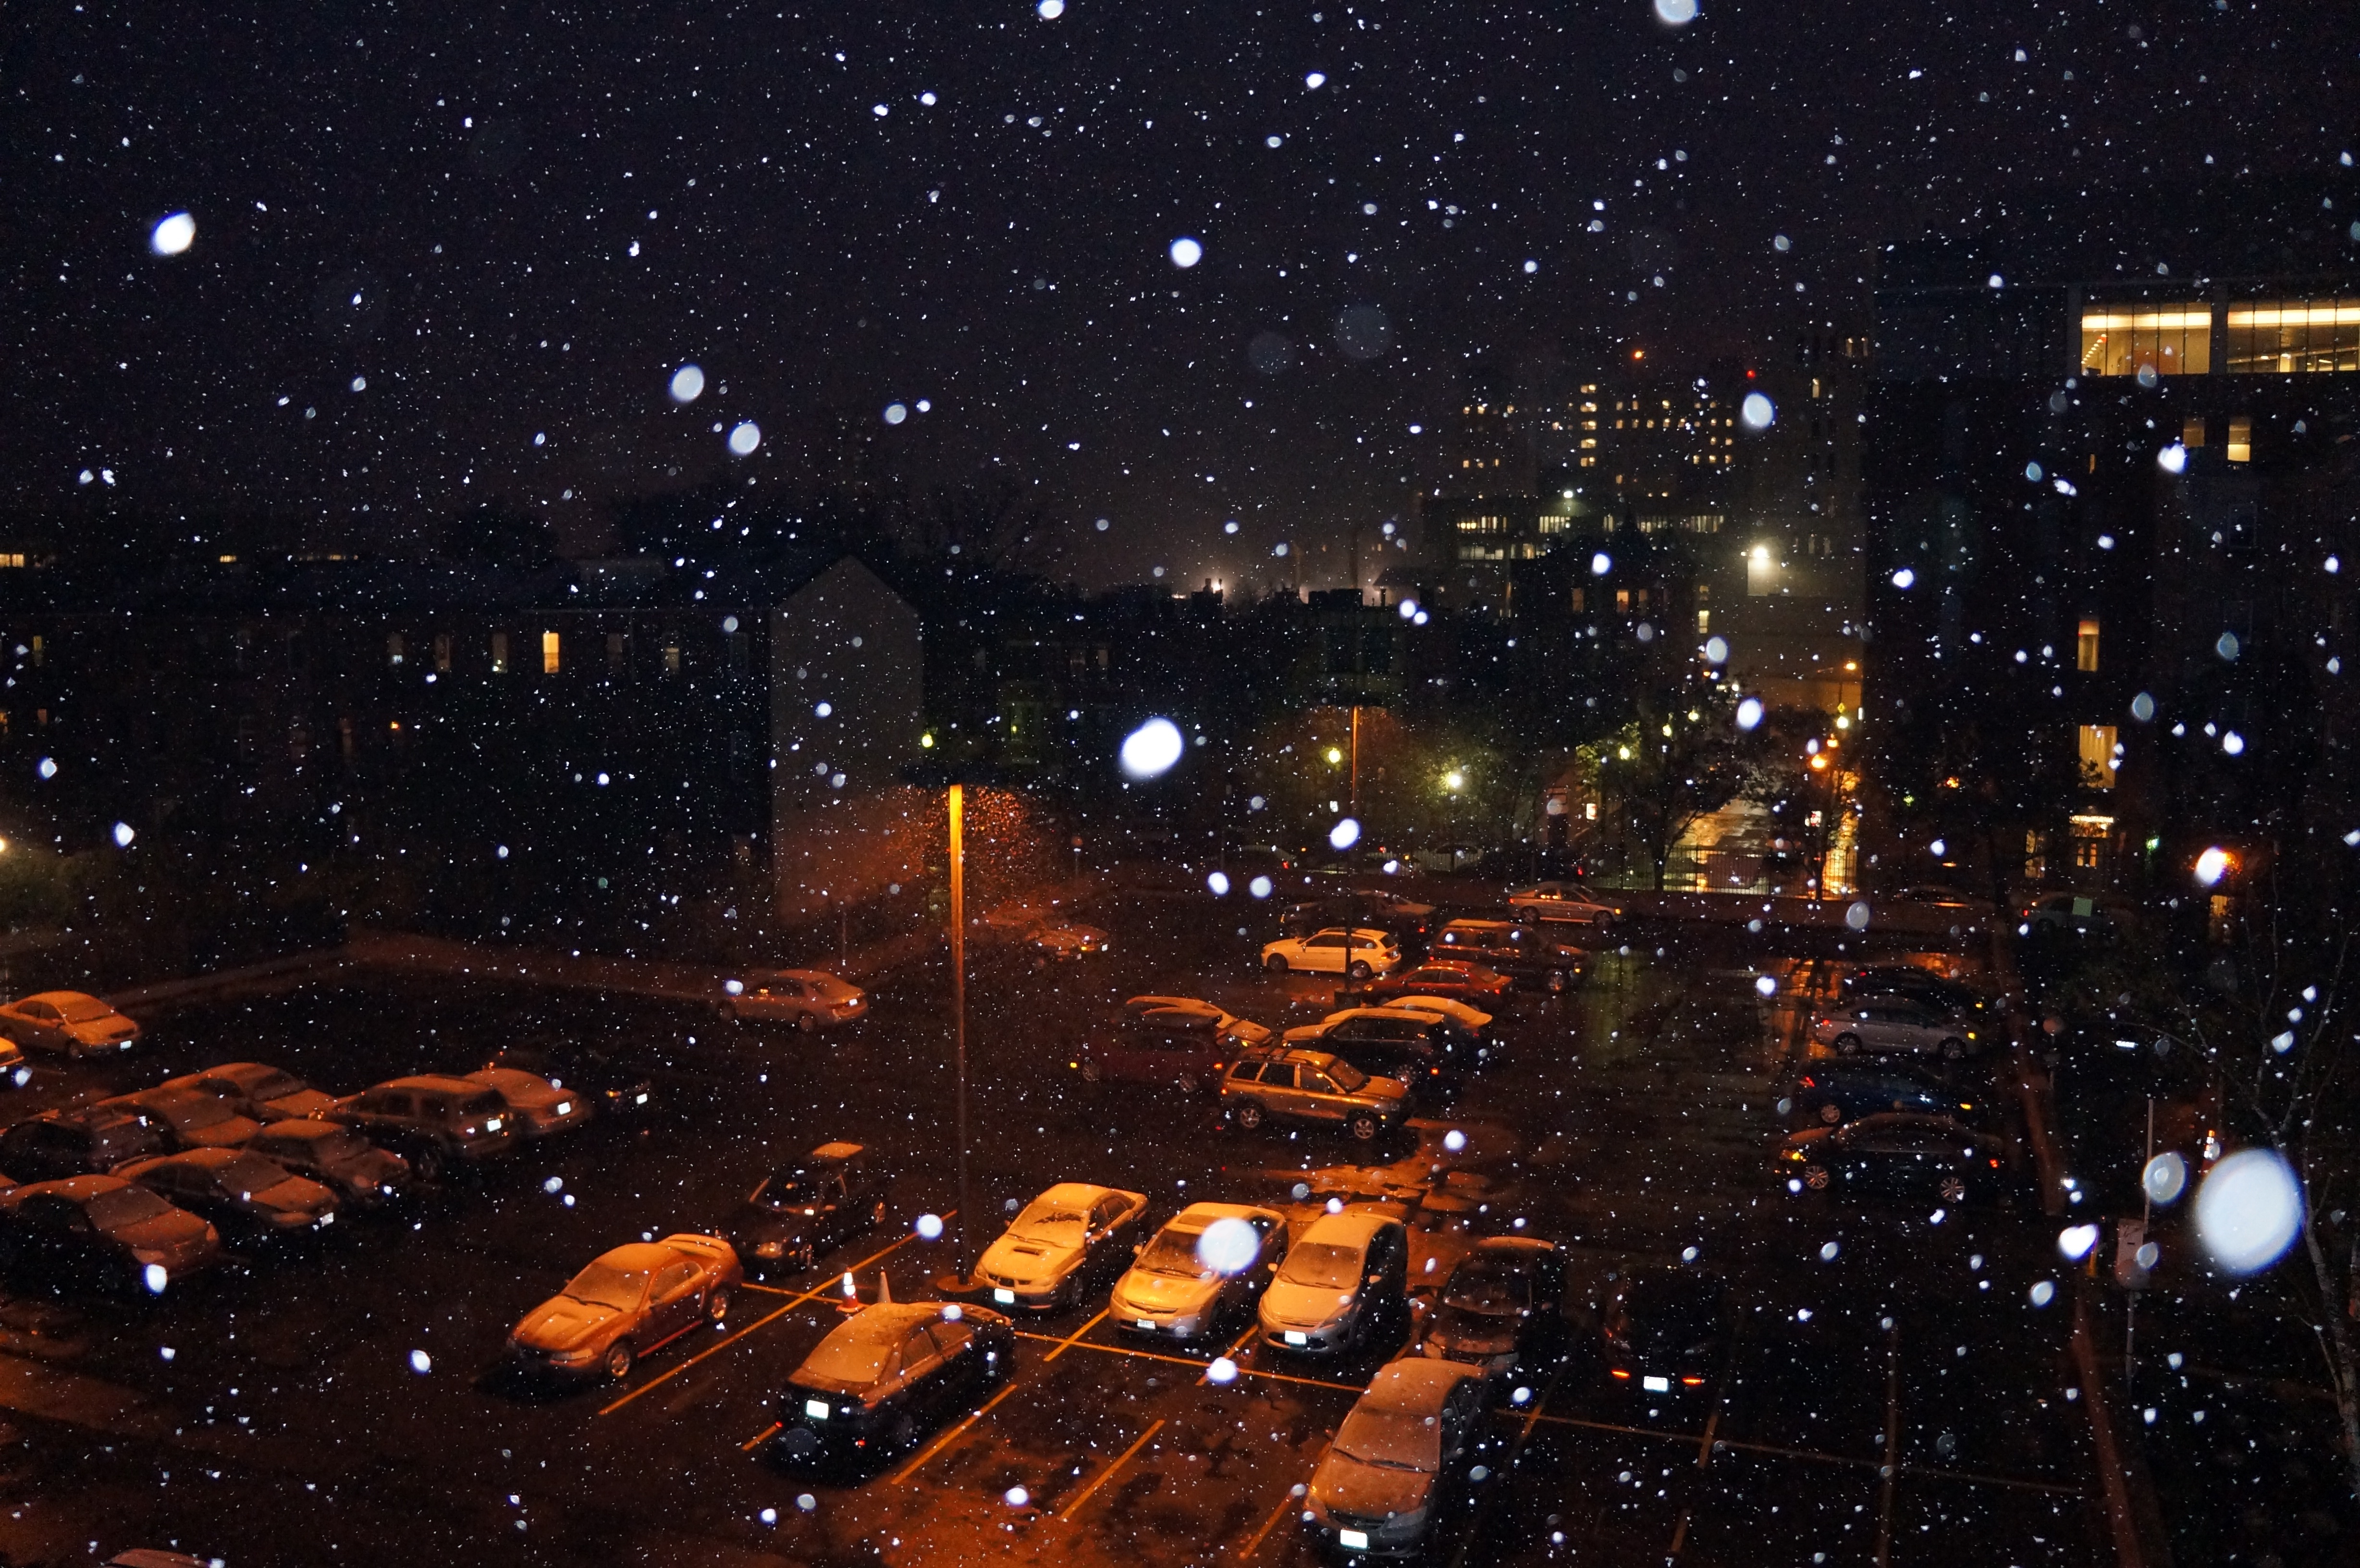
snow, night, star, weather, darkness, astronomy, midnight